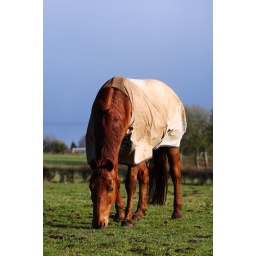
Like the colours on this one, especially with the dark grey / blue storm cloud in the background